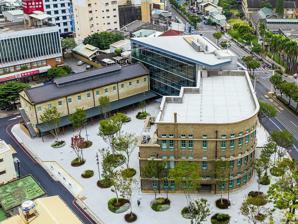
Building: Chiayi Art Museum
Country: Taiwan
Year built: 1936
Museum in West, Chiayi City, Taiwan Chiayi Art Museum 嘉義市立美術館 Established November 2020 ; 4 years ago ( 2020-11 ) Location West , Chiayi City , Taiwan Coordinates 23°28′37.2″N 120°26′26.5″E / 23.477000°N 120.440694°E / 23.477000; 120.440694 Type art museum Director Chia-Chi CHEN Architect M.H.Wang Architects and Associates, Studiobase Architects Public transit access Chiayi Station Website Official website The Chiayi Art Museum ( traditional Chinese : 嘉義市立美術館 ; simplified Chinese : 嘉义市立美术馆 ; pinyin : Jiāyì Shìlì Měishùguǎn ) is an art museum in West District , Chiayi City , Taiwan . History The museum building was originally constructed in 1936 as a factory of the Chiayi branch of Taiwan Tobacco and Wine Monopoly Bureau during the Japanese rule of Taiwan . In November 2020, it was reopened as Chiayi Art Museum in an inaugurated ceremony by Mayor Huang Min-hui . On 27 January 2021, Eslite Bookstore opened a bookshop at the museum. The current director of the museum is Chia-Chi CHEN. Architecture The museum original factory building consisted of a main building and two warehouses. After it was turned into a museum, it consists of art spaces, library, shop, restaurant and garden. The museum was designed by M.H.Wang Architects and Associates and Studiobase Architects. It has a total floor area of 5,179 m 2 Transportation The museum is accessible within walking distance south of Chiayi Station of Taiwan Railways . See also List of museums in Taiwan References